2018 Wimbledon Championships

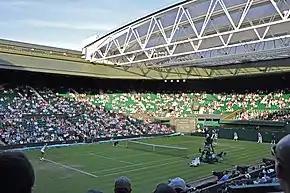
Centre Court where the Finals of Wimbledon take place

The 2018 Wimbledon Championships was the 132nd edition of the tournament and was held at the All England Lawn Tennis and Croquet Club in London.